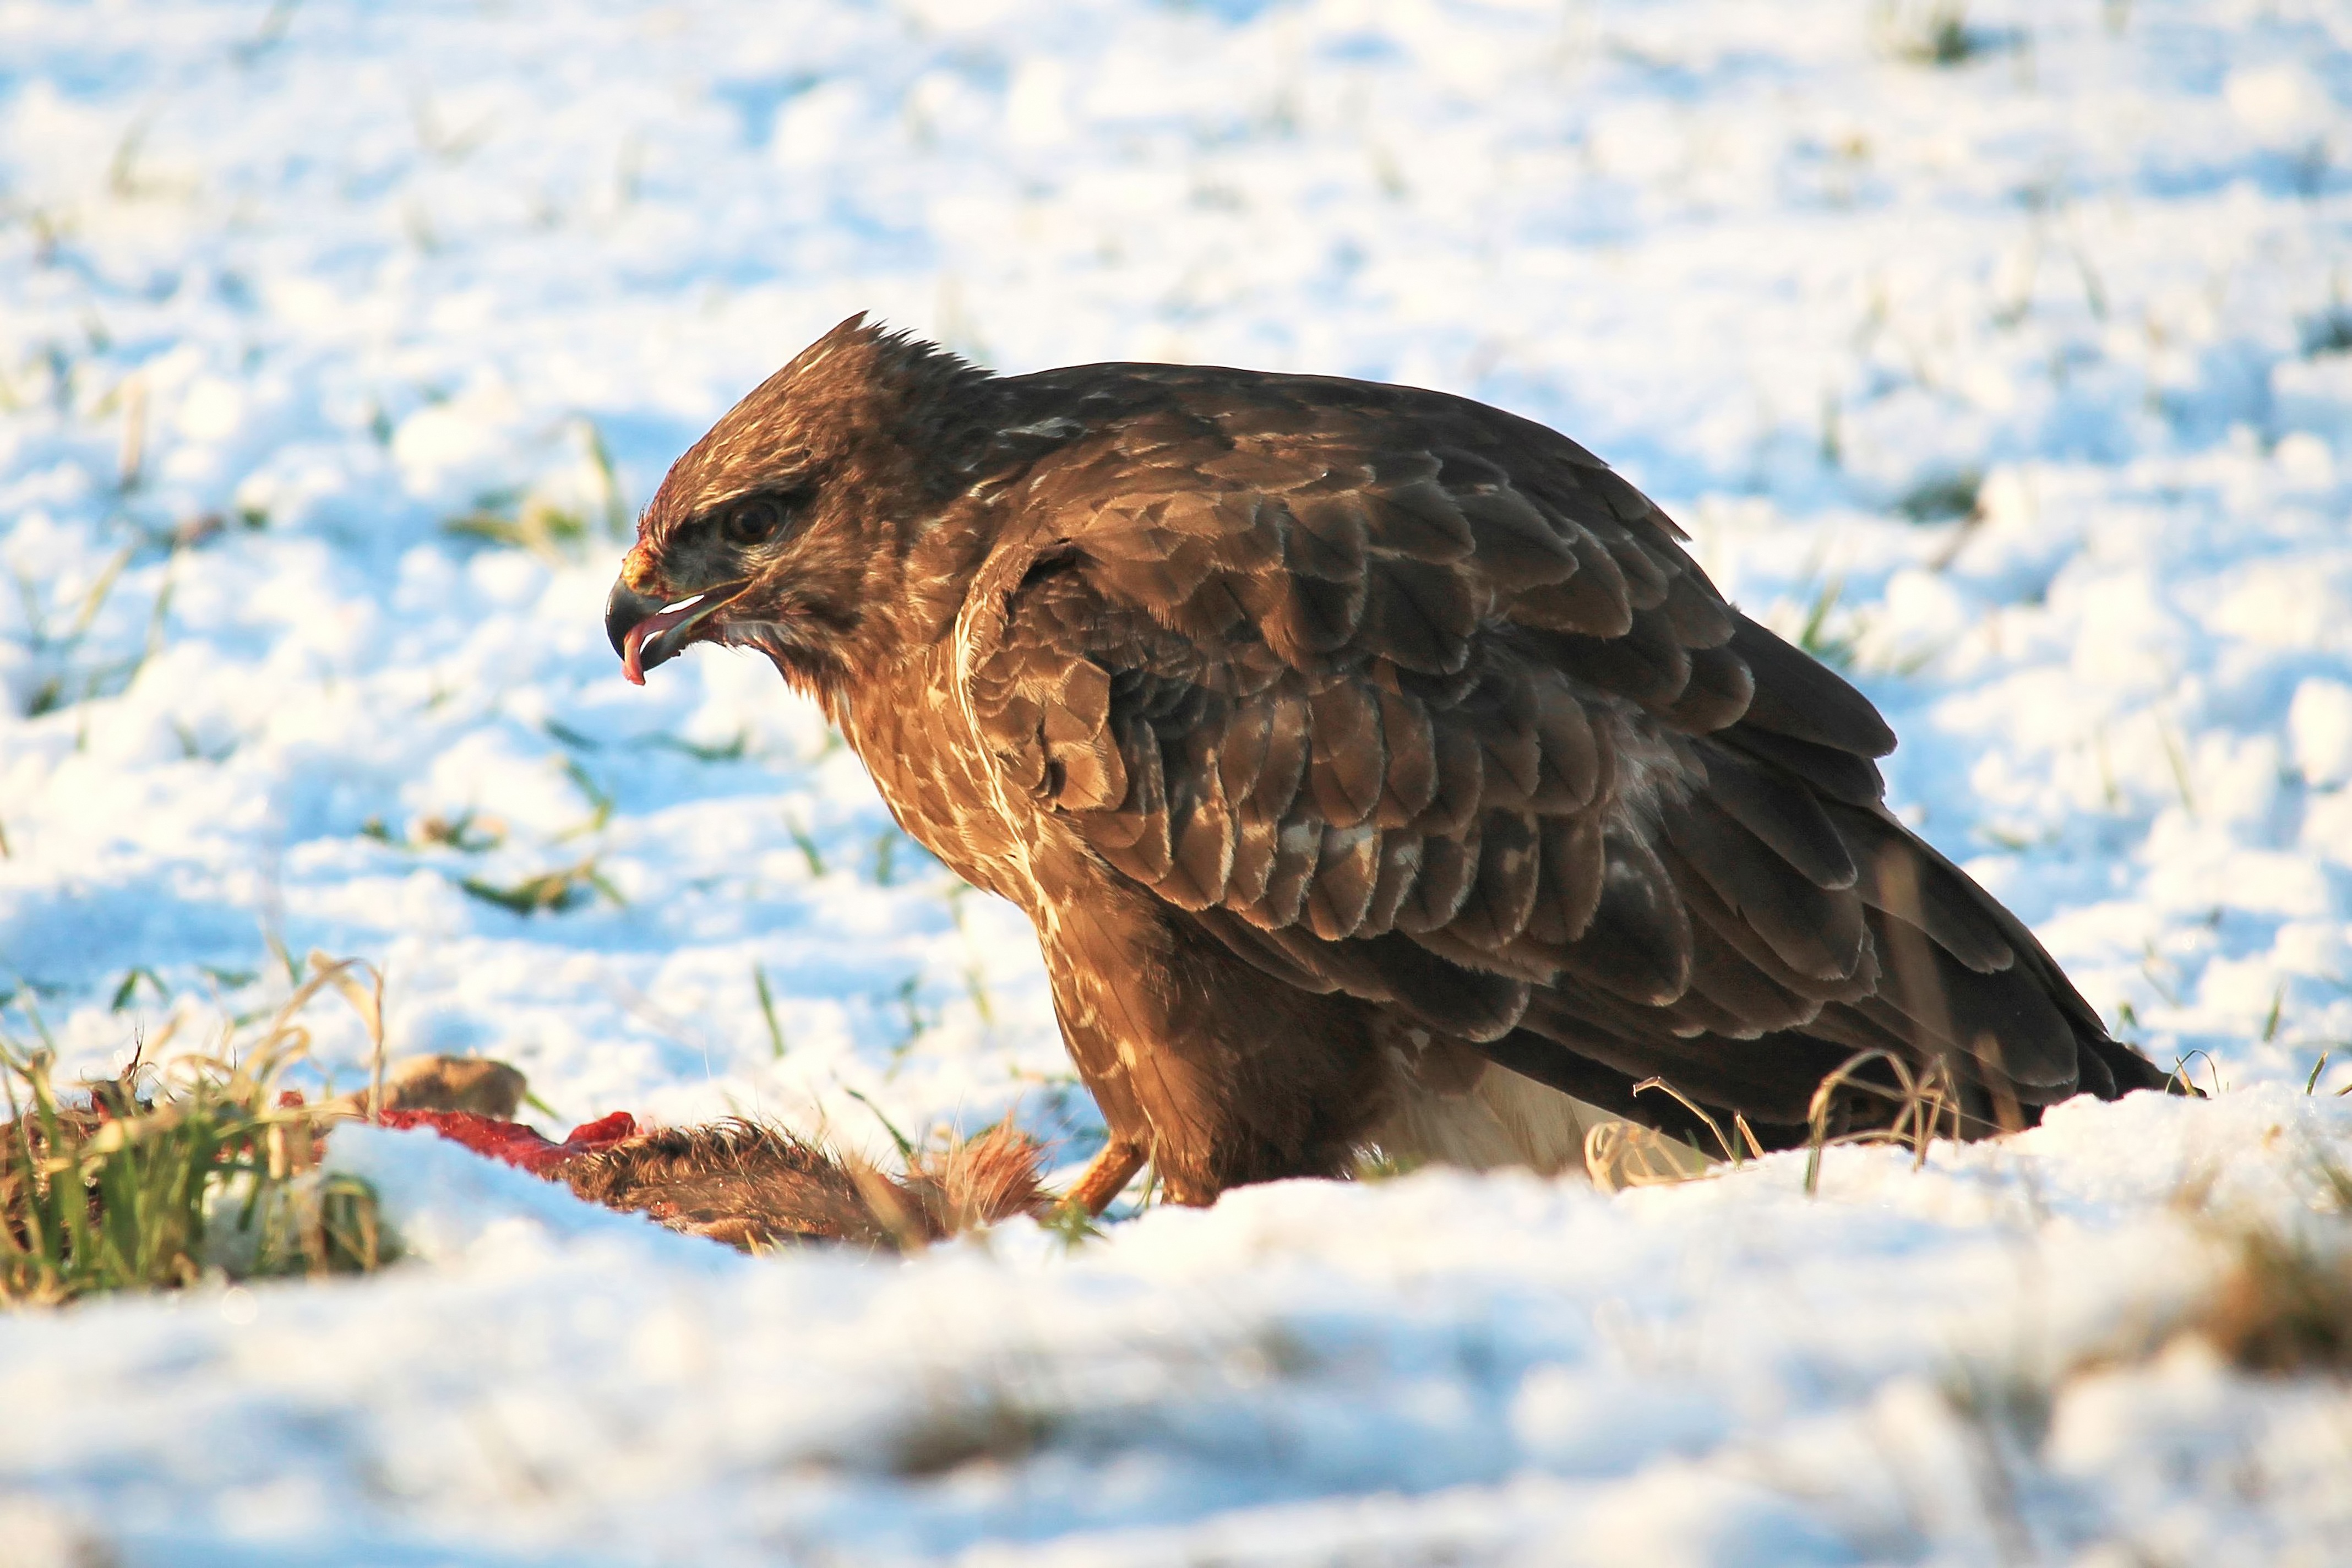
bird, sky, animal, wildlife, beak, eagle, hawk, eat, fauna, raptor, bird of prey, creature, vulture, animal world, ecosystem, buzzard, carnivores, prettin, accipitriformes, elbaue